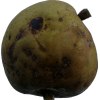
Label: pear